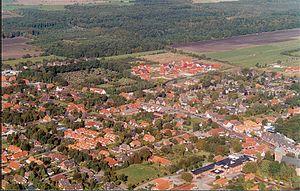
Hage est une commune allemande de l'arrondissement d'Aurich, dans le land de Basse-Saxe.